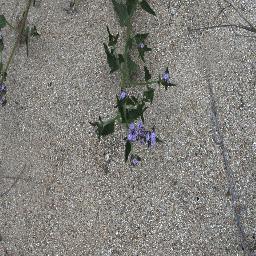
Label: siam_weed